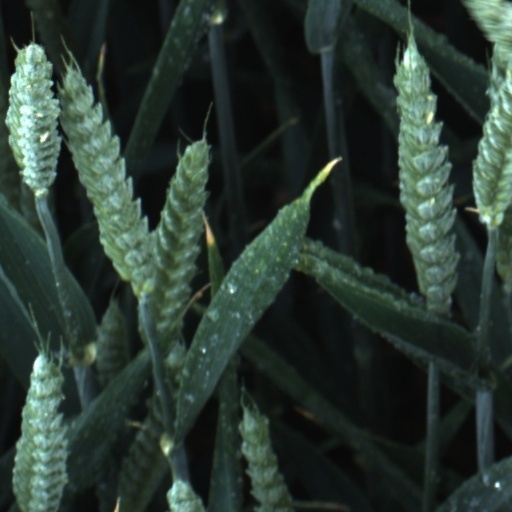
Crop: wheat